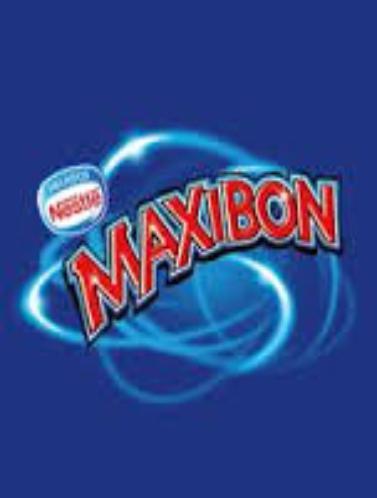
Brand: Maxibon
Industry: Food